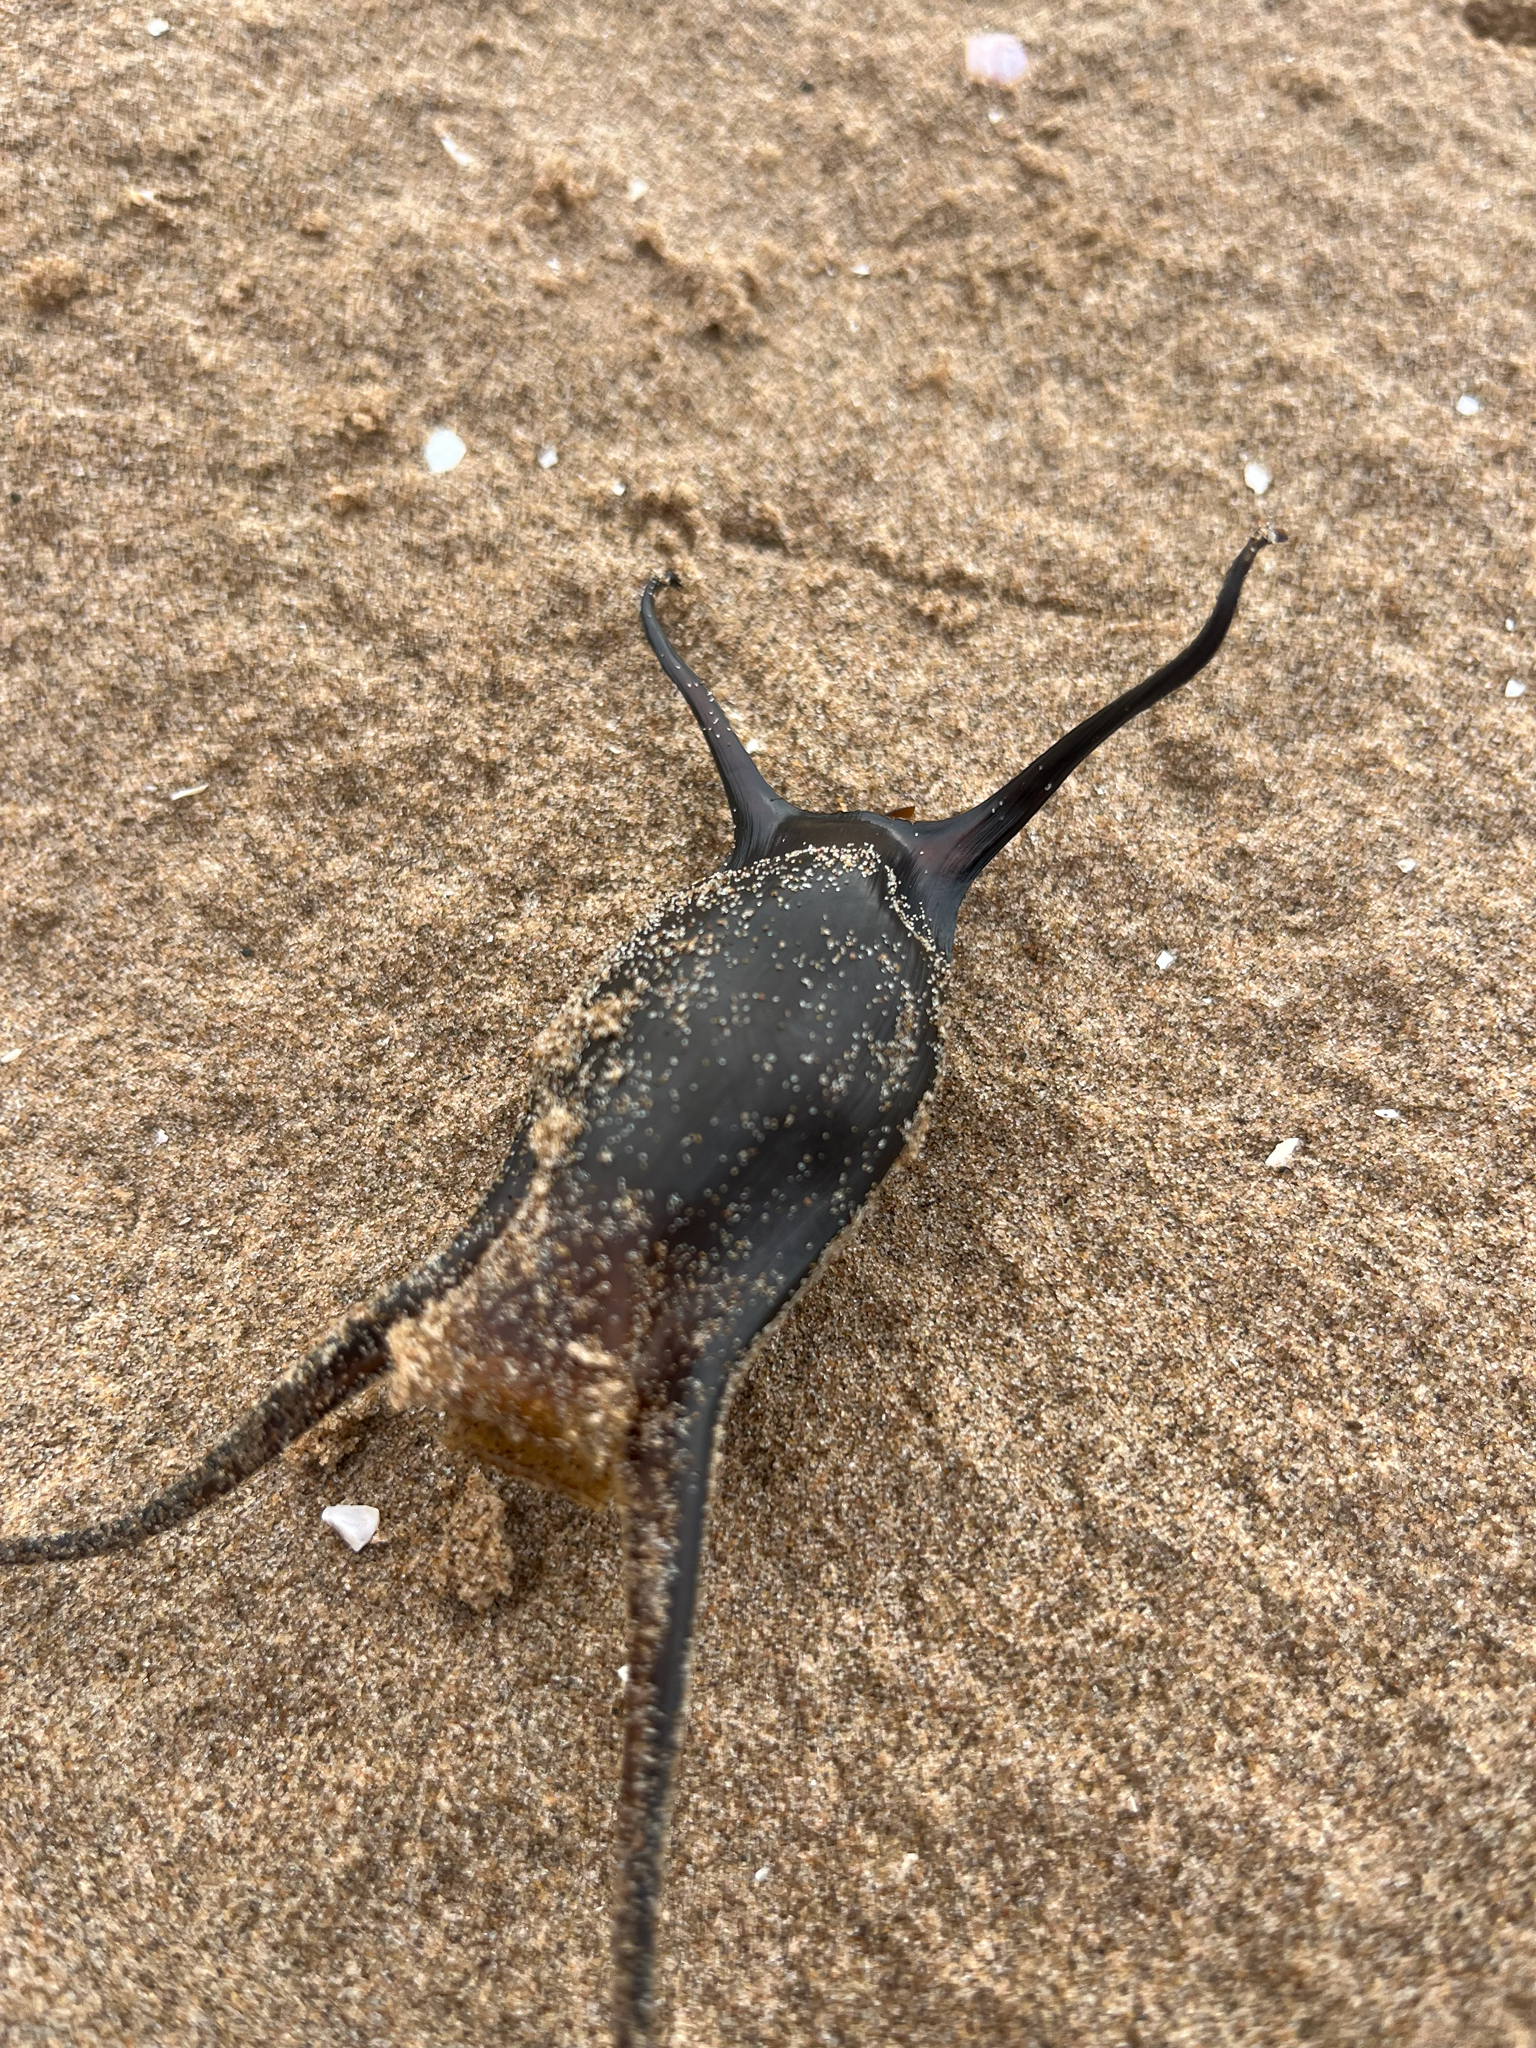
fish (species not among the labelled classes)